Joseph Morelle

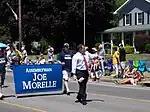
Marching on Independence Day in 2011

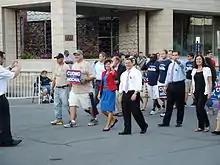
In 2014 with Kathy Hochul

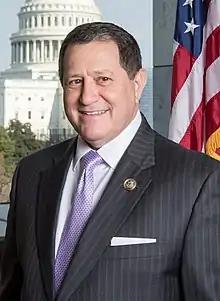
Morelle in 2018

Morelle was first elected to the State Assembly in 1990. He ran uncontested in the November 2008 general election and won the November 2010 general election with 61% of the vote.